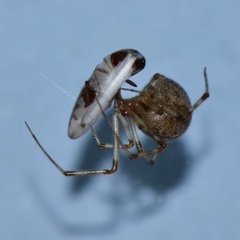
Species: Parasteatoda_tepidariorum